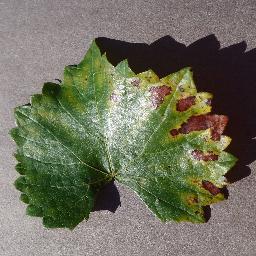
Label: Grape___Esca_(Black_Measles)